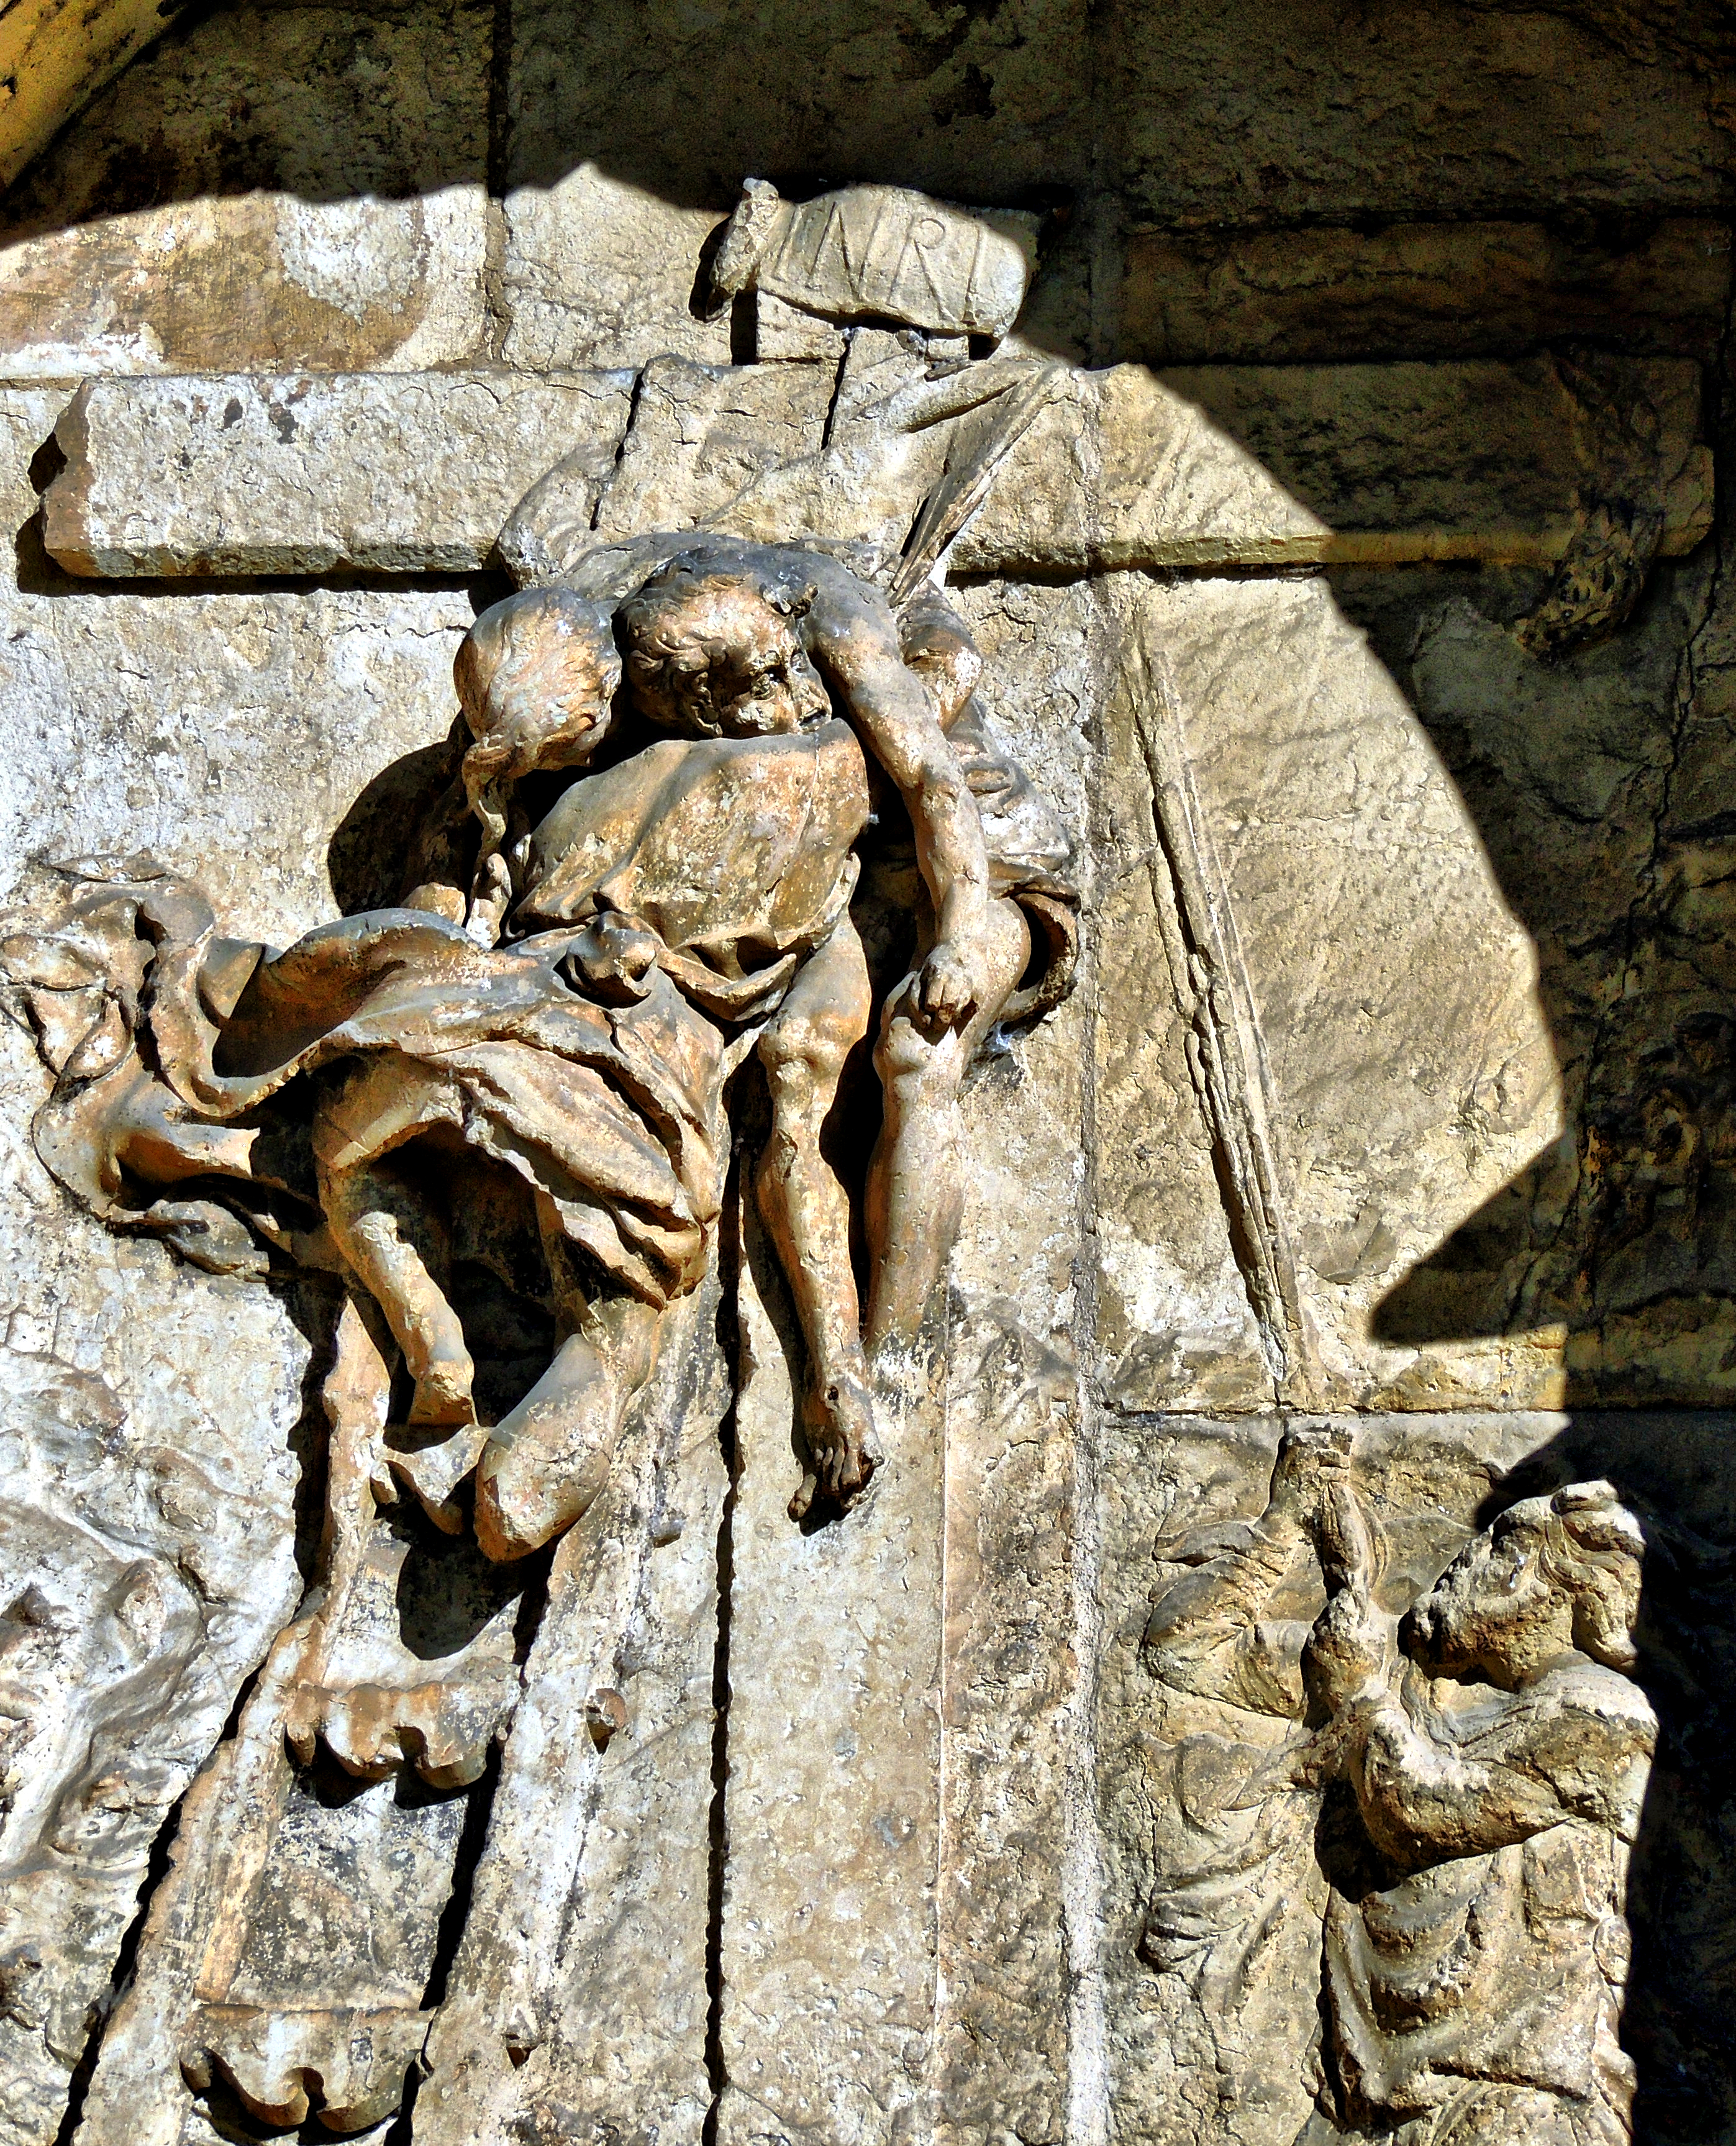
rock, wood, stone, monument, europe, statue, gargoyle, sculpture, art, spain, espagne, temple, europa, piedra, leon, caminofrances, espanha, carving, pedra, relief, water feature, espana, mythology, castillaleon, marcos, caminosantiago, hostalsan, archaeological site, stone carving, ancient history